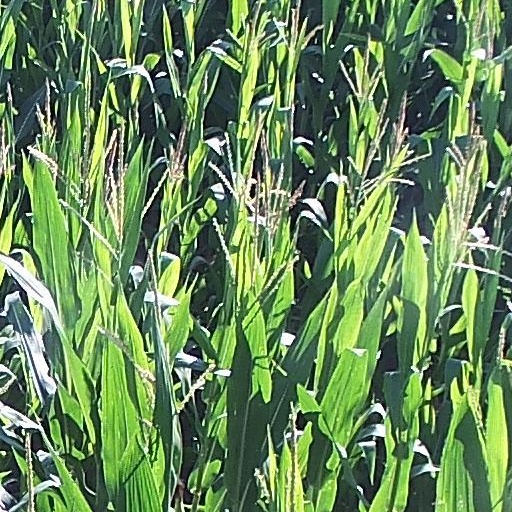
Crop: maize; corn